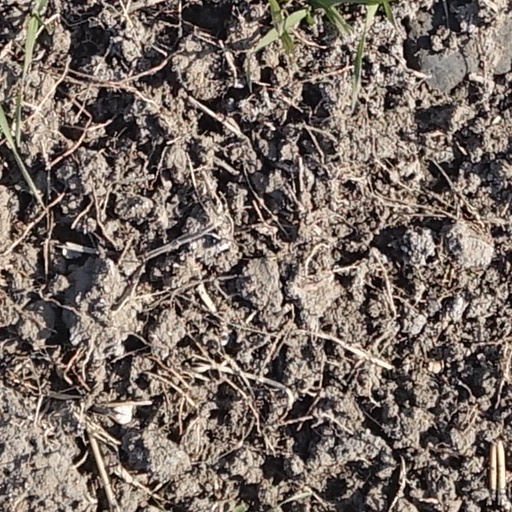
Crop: wheat